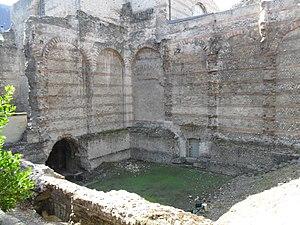
Les Thermes de Cluny à Paris
Aujourd'hui englobés dans le musée de Cluny, les thermes de Cluny sont d'anciens thermes romains datant du début de notre ère et situés à Paris, dans le Quartier latin.